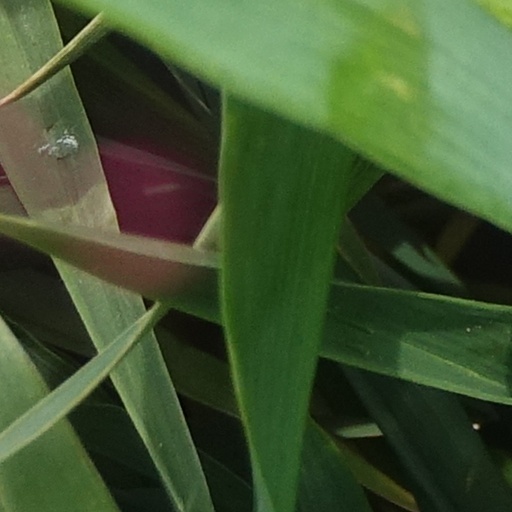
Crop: wheat